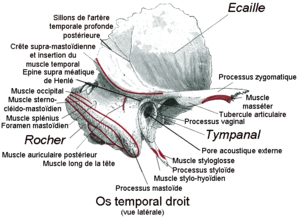
Le muscle sterno-cléido-mastoïdien, ou sterno-mastoïdien dans l'ancienne nomenclature, est un muscle pair du cou, tendu verticalement, entre la clavicule et le sternum en bas et la mastoïde de l'os temporal et l'os occipital en haut. Le muscle sterno-cléido-mastoïdien est un muscle prévertébral. Il se divise en deux chefs, dont chaque chef comporte deux terminaisons. Le muscle sterno-cléido-mastoïdien contient donc un chef sternal, associé au sternum, et un chef claviculaire, associé à la clavicule. Le chef sternal va donc donner deux trajets de terminaisons : sterno-mastoïdien et sterno-occipital. Et le chef claviculaire va également donner deux trajets de terminaisons : cléido-occipital et cléido-mastoïdien.
La mastoïde est une saillie conique située à la partie inférieure de l'os temporal et sur laquelle s'insèrent le muscle sterno-cléido-mastoïdien, les muscles splénius et longissimus de la tête, et le ventre postérieur du muscle digastrique.
Le muscle trapèze est un muscle de la loge postérieure de l'épaule, de la nuque, et du tronc, appartenant aux muscles de la ceinture du membre thoracique. Il est très vaste et occupe toute la région supérieure du dos à la manière d'un losange, d'où son nom. On le divise habituellement en trois faisceaux : supérieur, moyen et inférieur.